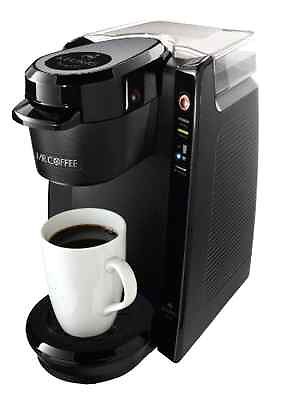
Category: coffee maker